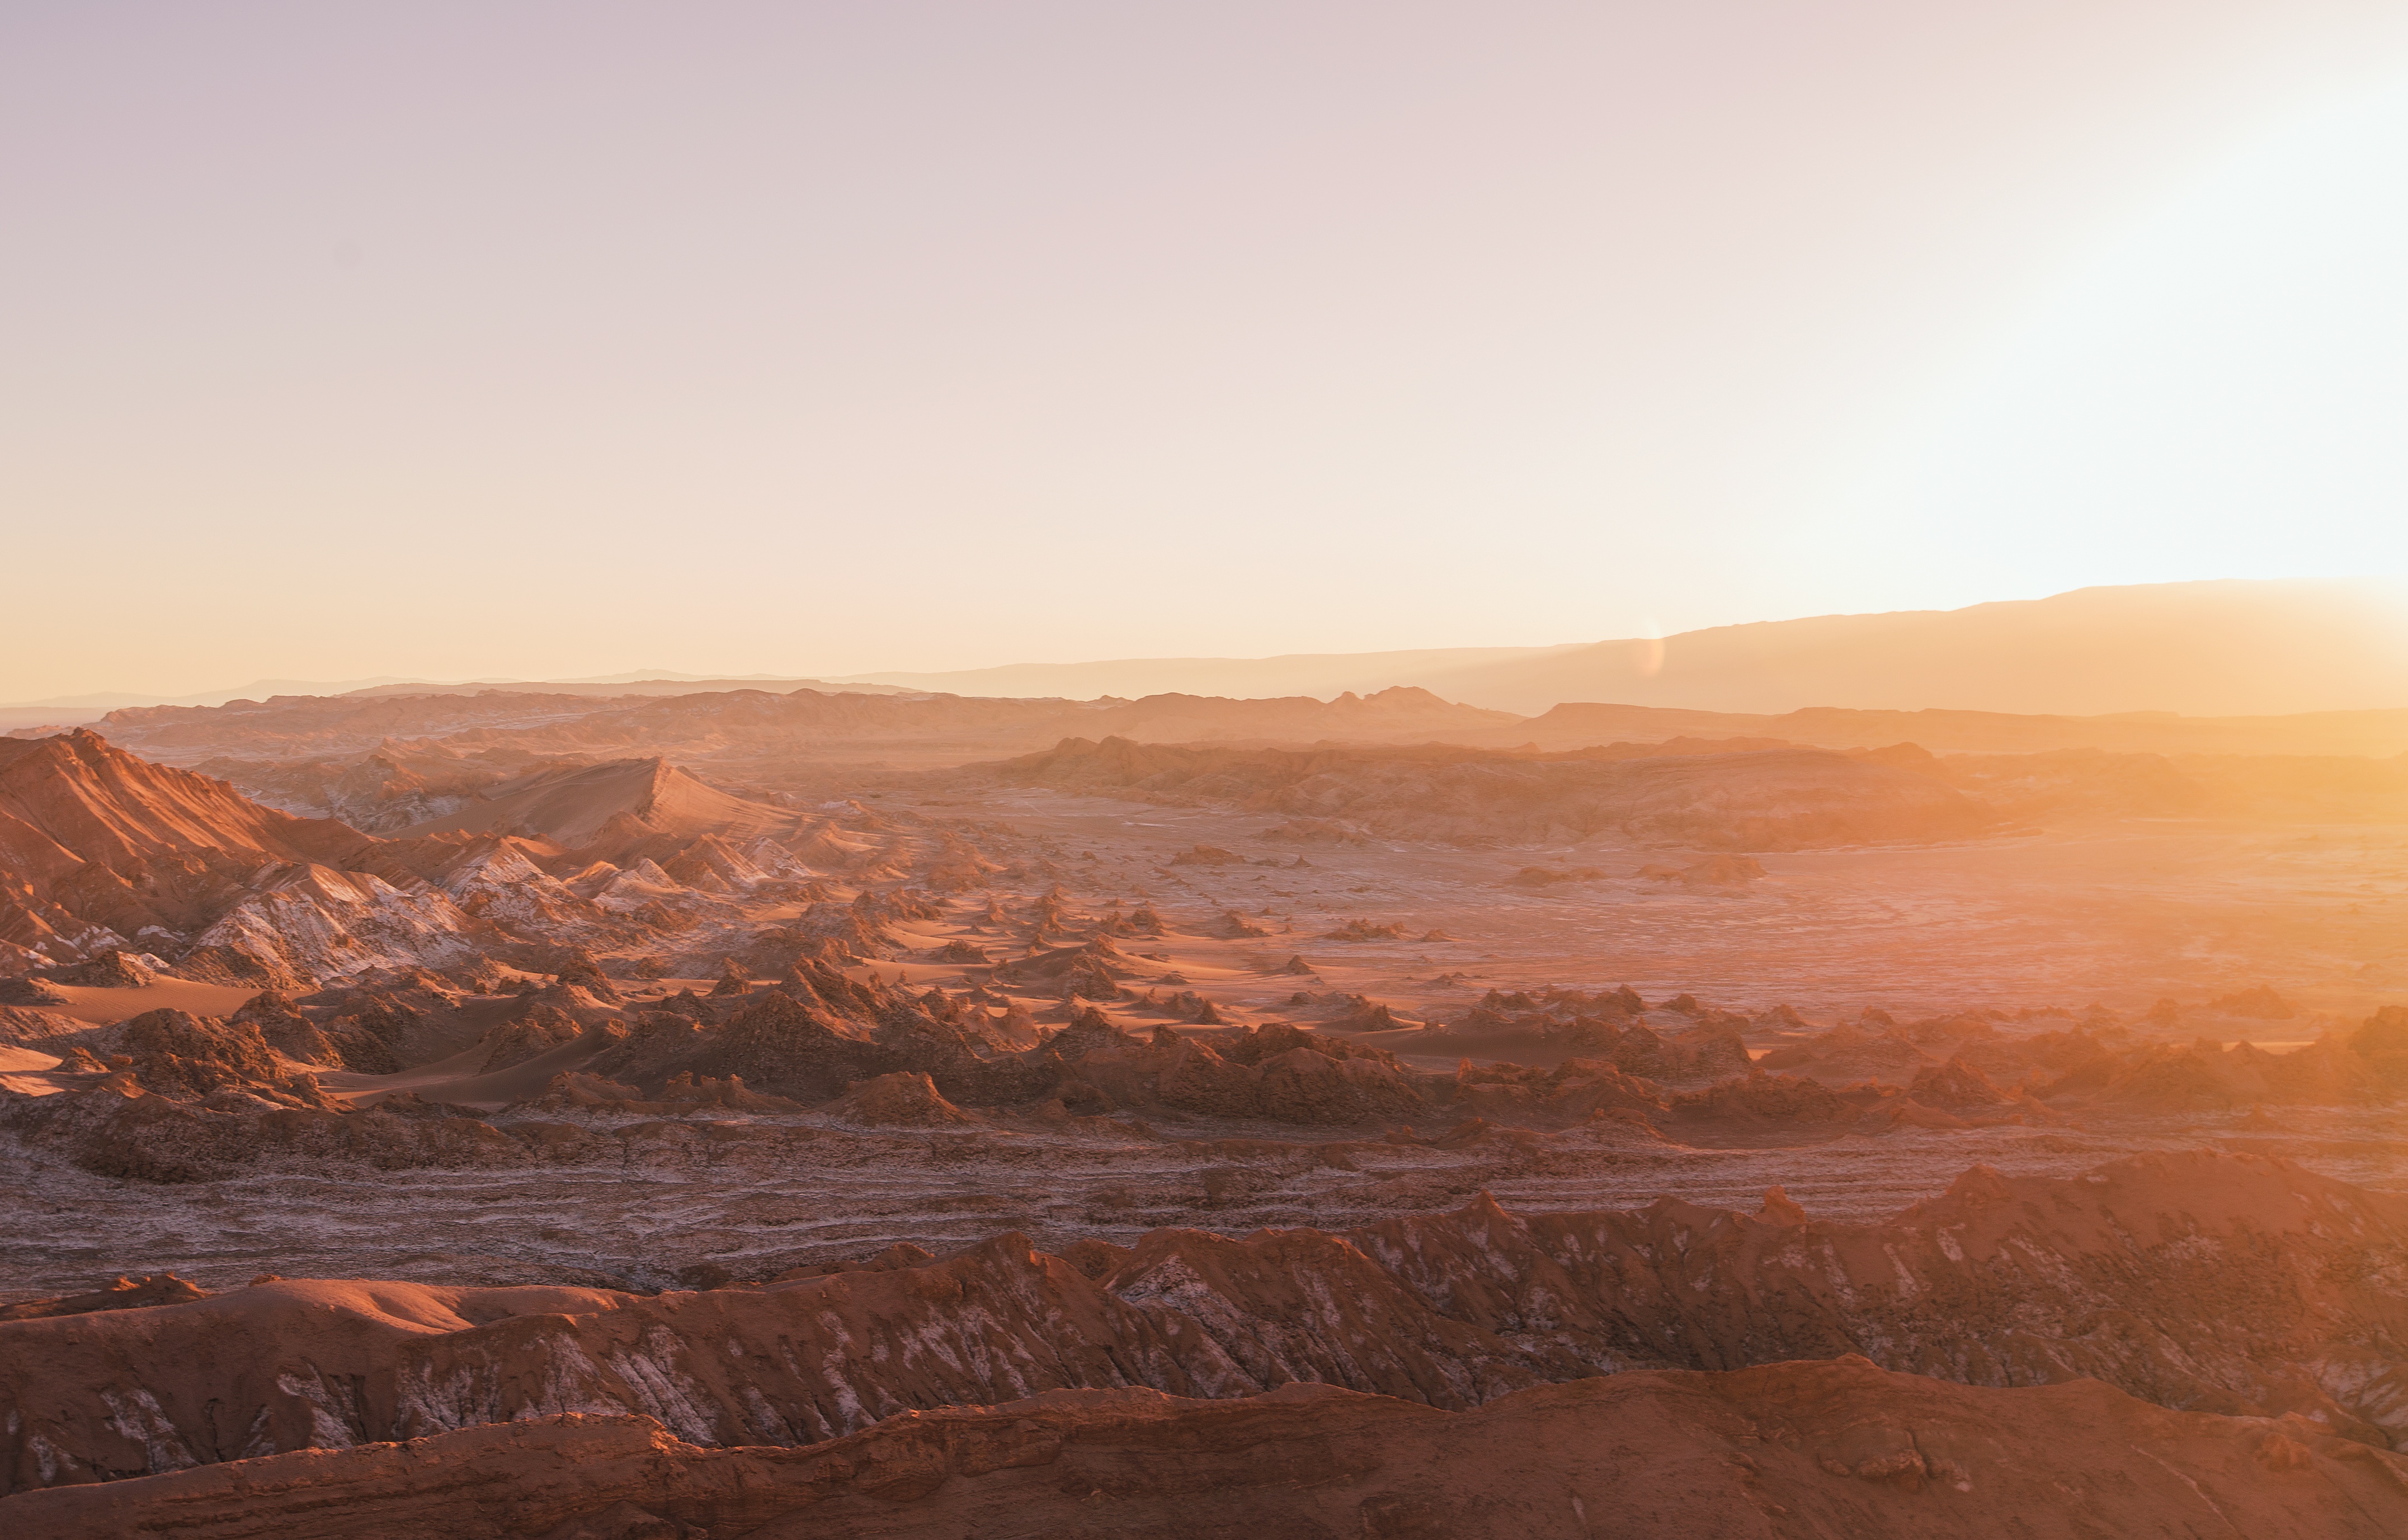
landscape, horizon, mountain, sunrise, sunset, morning, hill, desert, dawn, valley, dusk, canyon, plain, badlands, plateau, sahara, wadi, butte, landform, natural environment, geographical feature, atmospheric phenomenon, aeolian landform, mountainous landforms